Mompha raschkiella

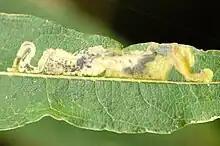
Leaf mine caused by "M. raschkiella"

The oval eggs are laid on the surface of leaves, usually near the midrib. Larvae are yellow with a brown head and have a thoracic plate and an anal plate. They mine the leaves of rosebay willowherb ("Epilobium angustifolium") causing a yellowish blotch on the leaves that bleach rapidly after the larvae leave them. The caterpillars occur in May to late July and late August to September They overwinter as a pupa and pupation occurs among detritus on the ground.